Transformer (deep learning architecture)

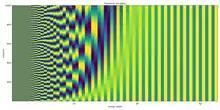
A diagram of a sinusoidal positional encoding with parameters formula_14

In deep learning, transformer is an architecture based on the multi-head attention mechanism, in which text is converted to numerical representations called tokens, and each token is converted into a vector via lookup from a word embedding table. At each layer, each token is then contextualized within the scope of the context window with other (unmasked) tokens via a parallel multi-head attention mechanism, allowing the signal for key tokens to be amplified and less important tokens to be diminished.